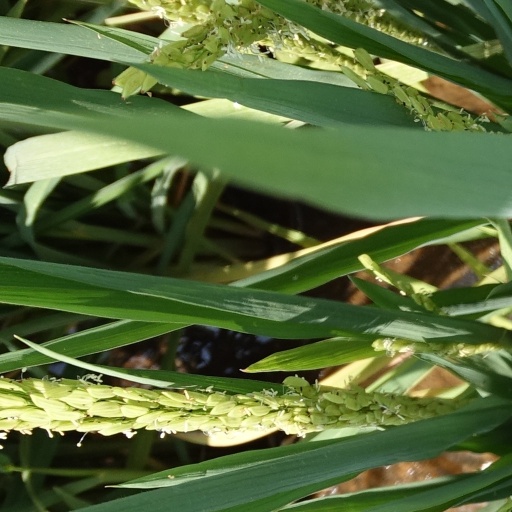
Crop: rice